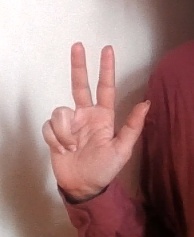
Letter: al